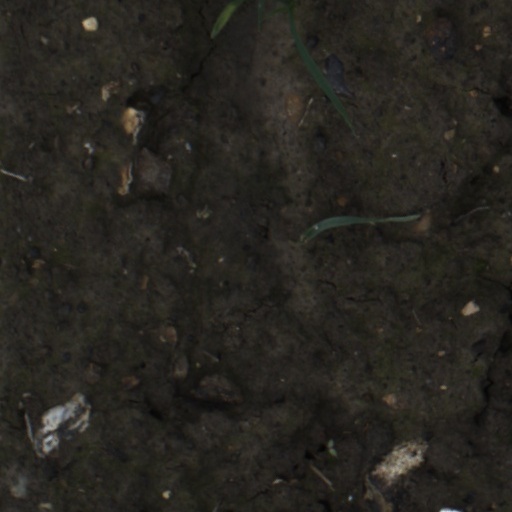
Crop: wheat